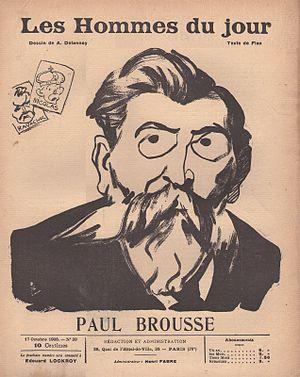
Paul Louis Marie Brousse, né le 23 janvier 1844 à Montpellier et mort le 1ᵉʳ avril 1912 à Neuilly-sur-Marne, est un médecin et un homme politique français, militant anarchiste puis chef de file du courant « possibiliste » au sein du socialisme français.